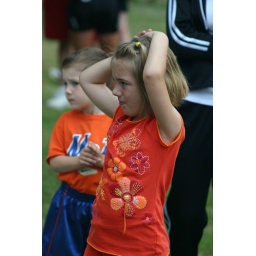
June 1st LR Sprint TRI with the swim in the ski lake and the bike and run on the NLR River trail